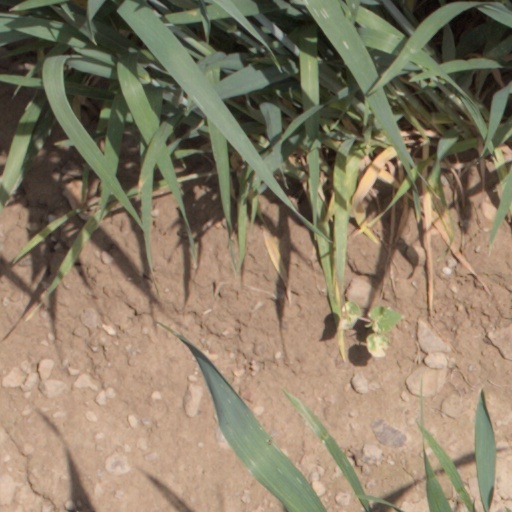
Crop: wheat